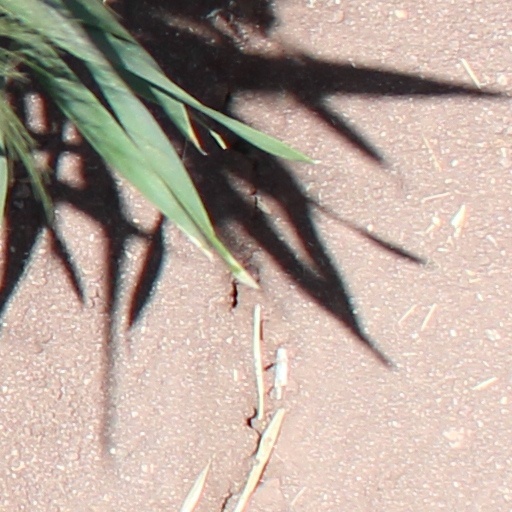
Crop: wheat